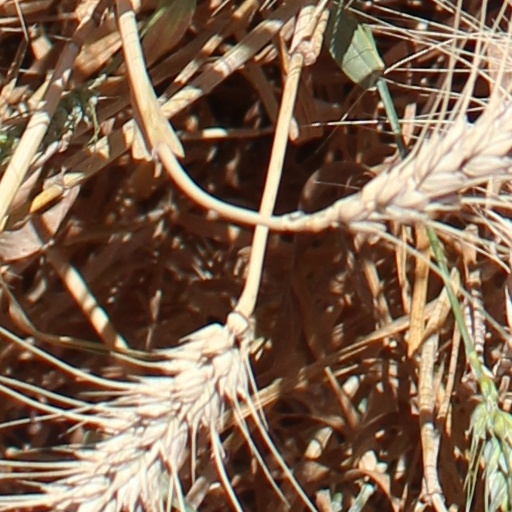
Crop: wheat